Wayang wong

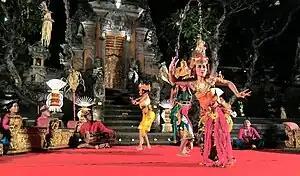
Balinese "wayang wong Ramayana", performed in Sarasvati Garden in Ubud

"Wayang wong Bali" refers to a Balinese version of "wayang" dance drama. Its contemporary presentation is usually included within the "kecak" dance, where fragments or episodes of the "Ramayana" are performed amidst the chanting "kecak" dancers. However, a Balinese "wayang wong" version that does not include "kecak" dancers has also existed, especially in Ubud. "Wayang wong Bali" is usually associated with Buleleng District.